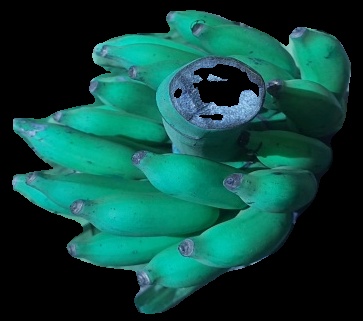
Variety: elakki-bale
Grade: grade3